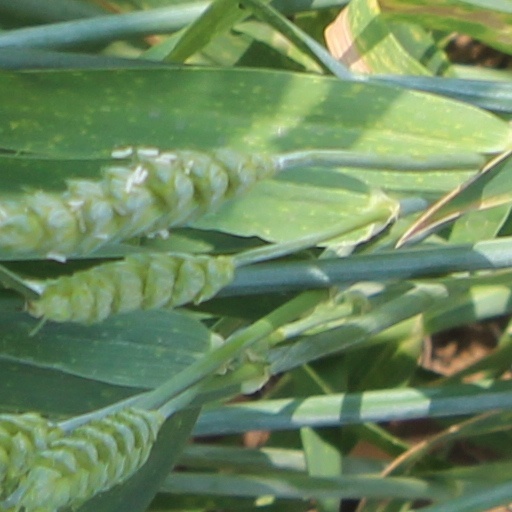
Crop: wheat